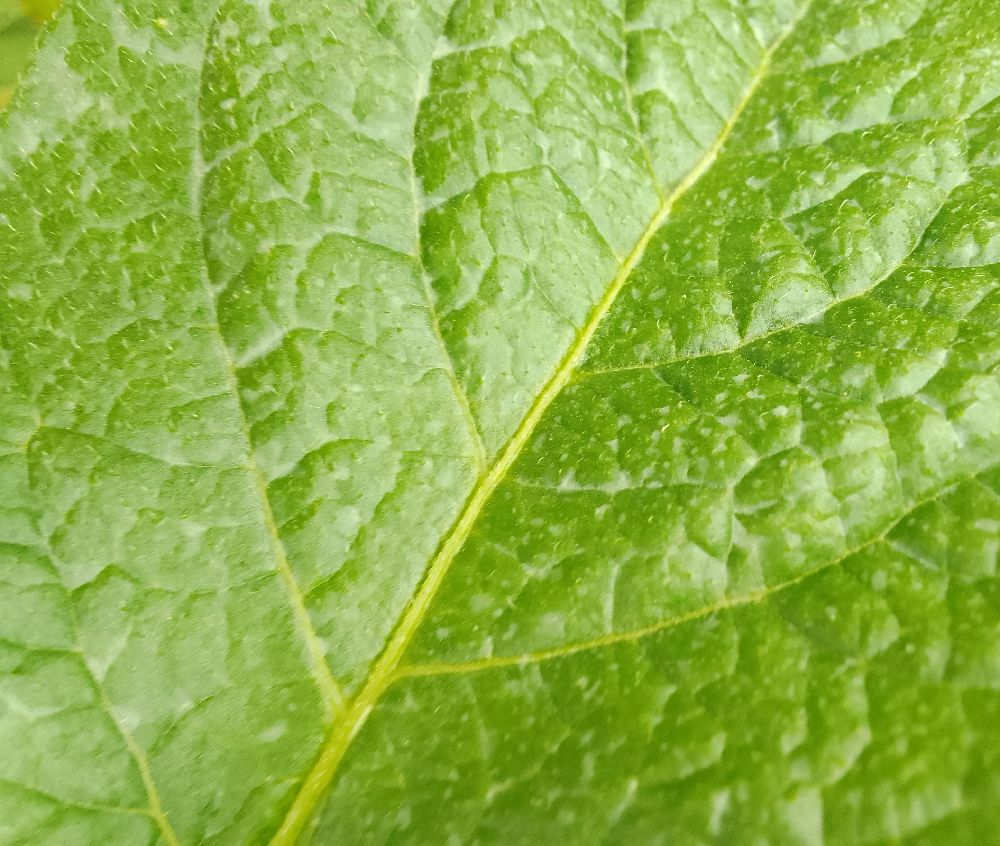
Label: Healthy